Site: brandenburg
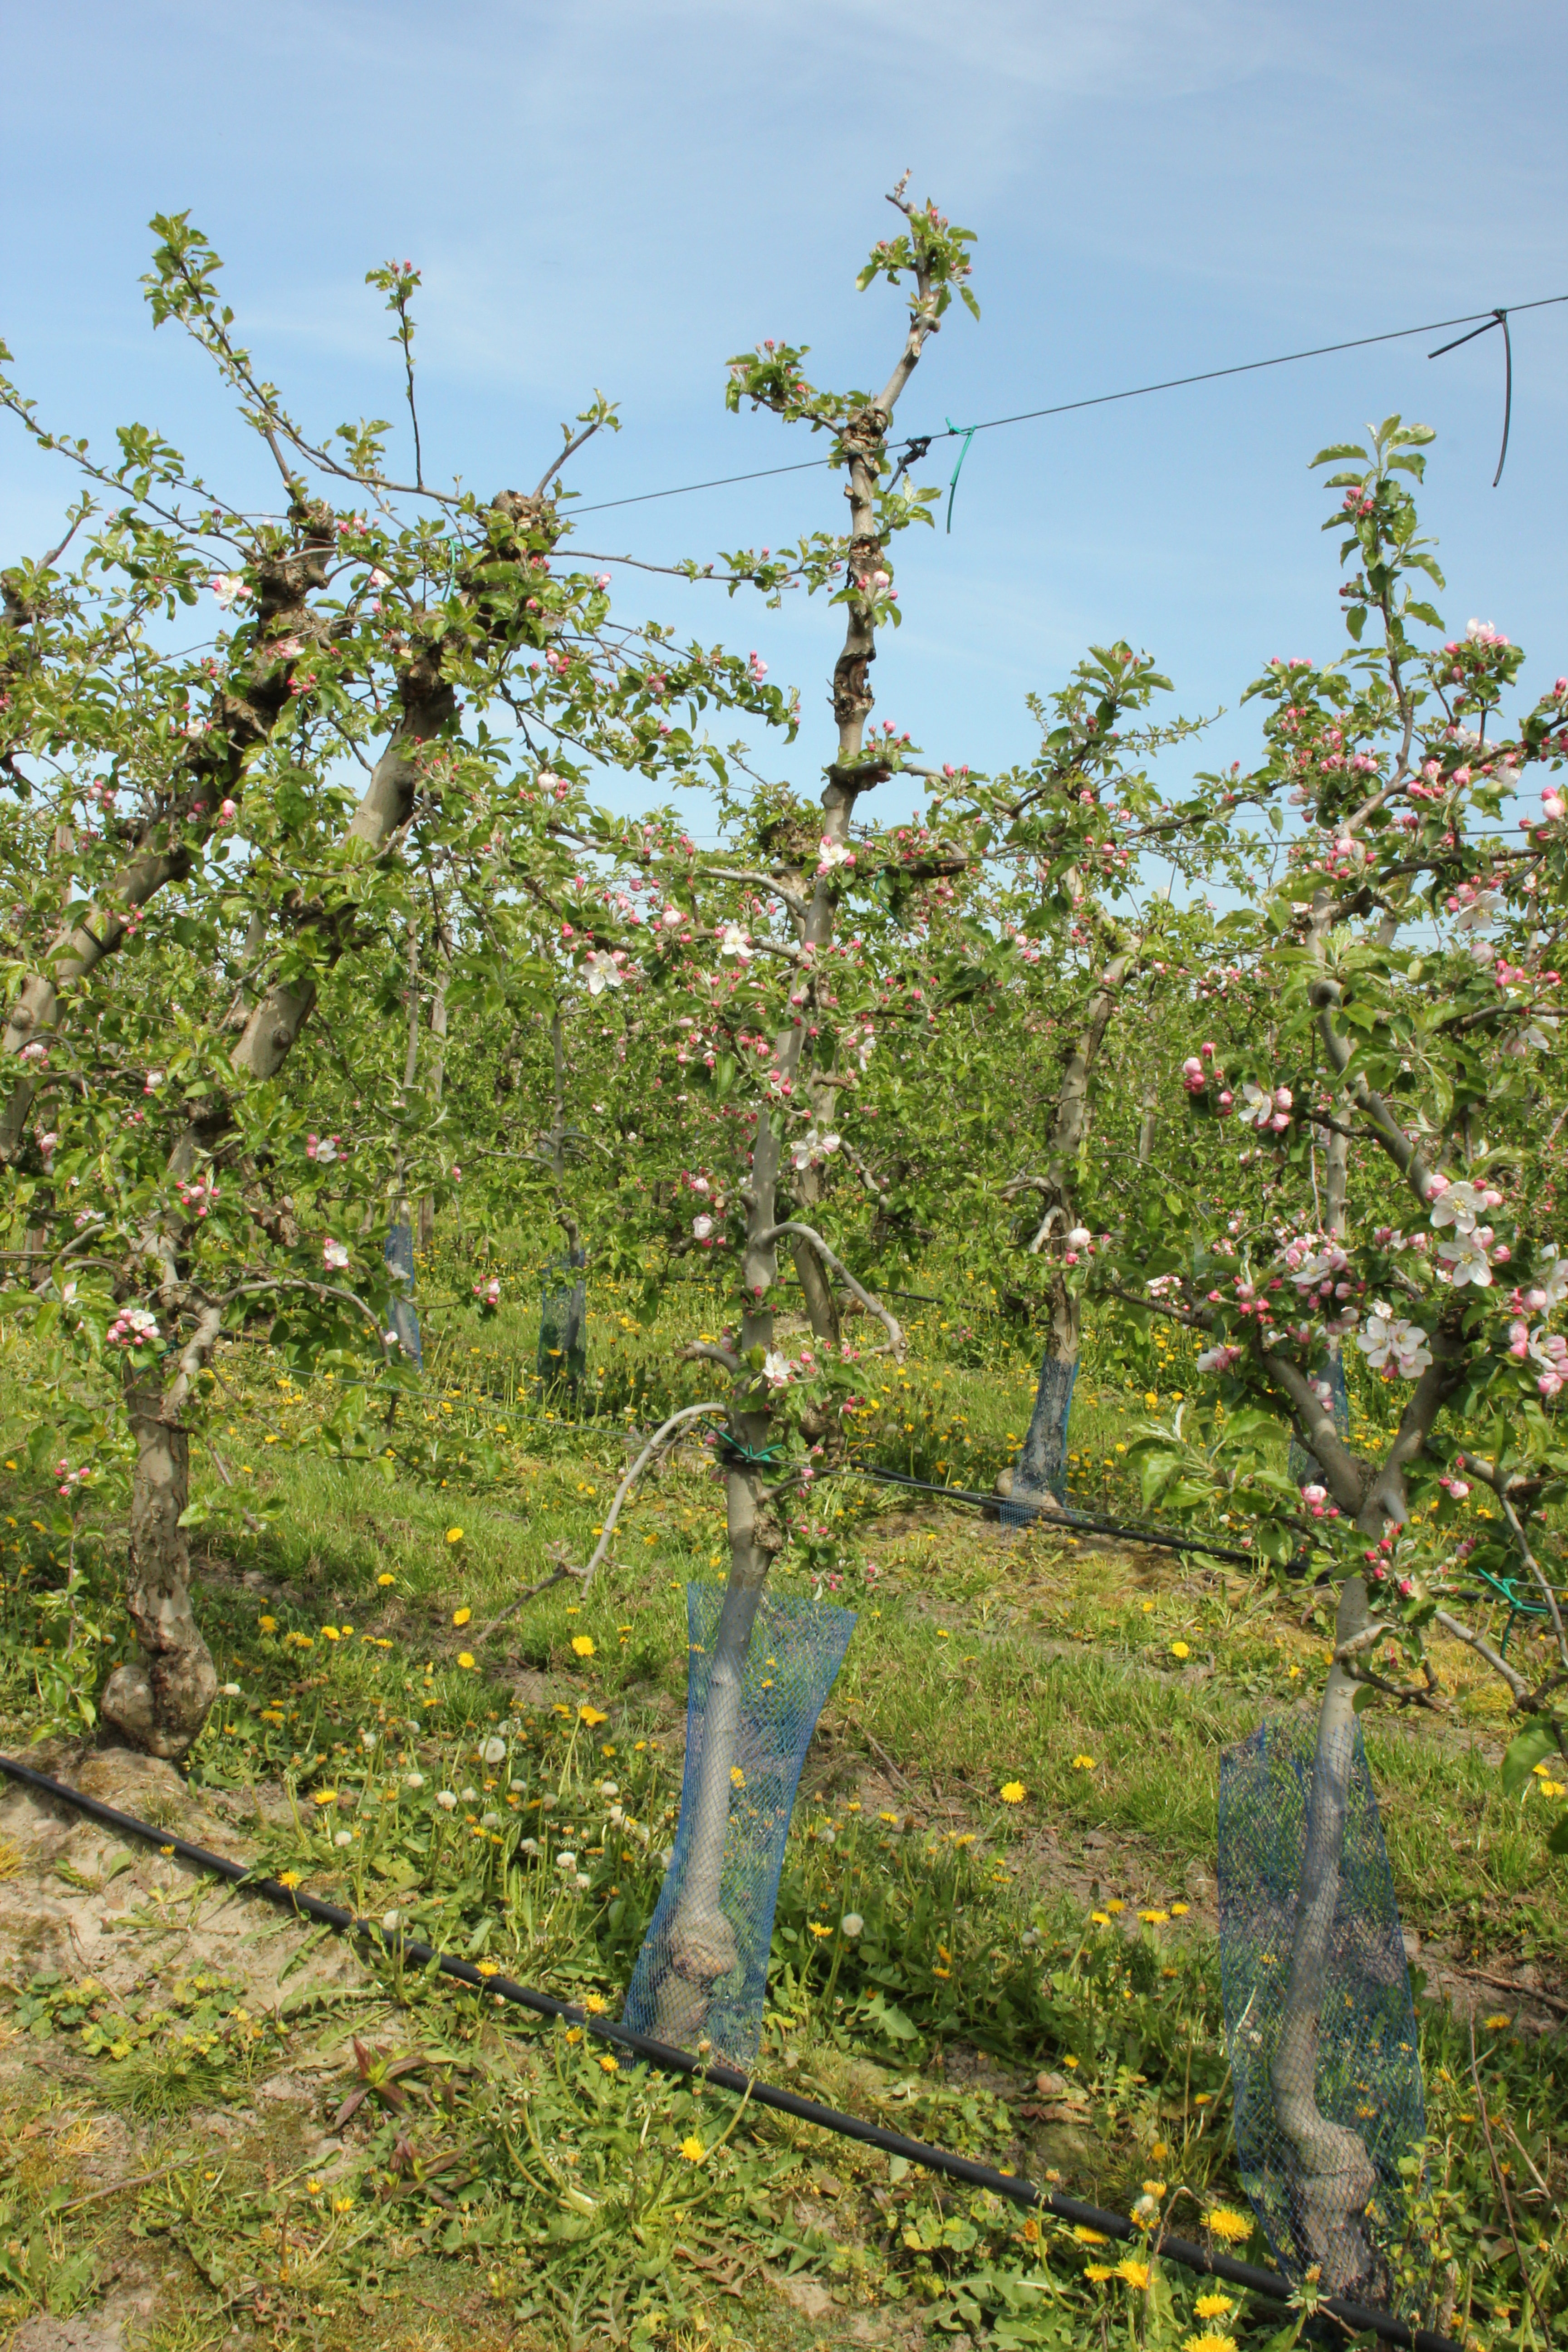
Growth stage (BBCH 60): Flowering